Melody's Echo Chamber

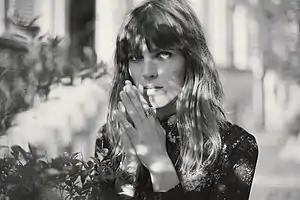
Melody Prochet in Paris in 2012

Melody's Echo Chamber is the main project of French musician Melody Prochet.